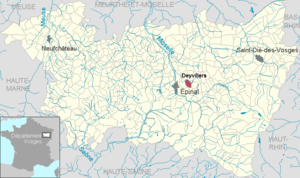
Deyvillers dans le département des Vosges, Lorraine, France